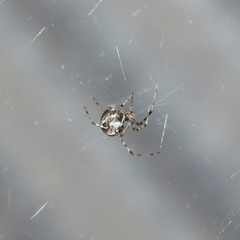
Species: Parasteatoda_tepidariorum